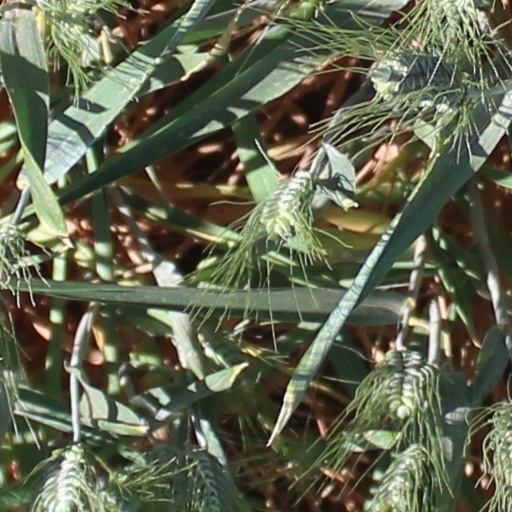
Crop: wheat